Neighbours: The Finale

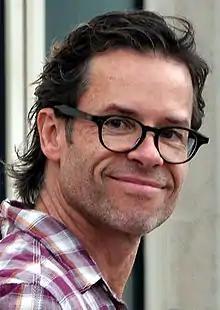
Guy Pearce received critical acclaim for his reprisal of the Mike Young role.

One of the finale's main stories was the culmination of the potential sale of numerous houses on Ramsay Street, which would have left Karl and Susan as the only present regular characters remaining on the street. A "Neighbours" publicist told Johnathon Hughes from "Inside Soap" that "one by one, and for all sorts of different reasons, the owners of each house have decided to leave to make fresh starts elsewhere." Karl and Susan are "devastated" to see the for sale signs and worry about being left behind. The main narrative purpose of the house sales was to ensure that Ramsay Street itself played a significant role in the finale. Producer Jason Herbison told Daniel Kilkelly from Digital Spy that he wanted to create a "threat to the street", while not wishing to repeat stories featuring developers taking over the street. Instead, Herbison believed that having other residents moving on and leaving the Kennedys behind created an "emotional anchor" for the finale. He concluded that "I wanted to tug at the heartstrings as much as I could." The story also provided the opportunity for Mike and Jane's tour of the houses in Ramsay Street, as they were available for viewings. In the finale, all but one of the house sales is aborted, which was the plan from the storyline's conception. While Herbison felt that each character "had a natural reason to be moving on", some compromises were made to the storyline: "admittedly it happened very quickly and it's the perfect example of trying to balance story ambition with time. I originally envisaged a few more twists and turns to get everyone in the selling spirit".